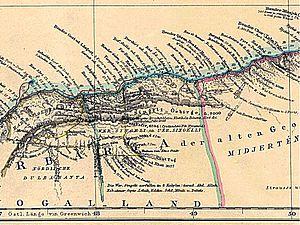
Extrait de la carte allemande de Theodore von Heuglin, «Karte des Somáli-Küste und des Golf's von Áden», publiée en 1857.
Warsangali désigne une branche du clan somali Darod. Elle a donné son nom à un territoire du nord-est de la Somalie, dans les régions de Sanaag et Bari.